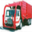
Label: truck